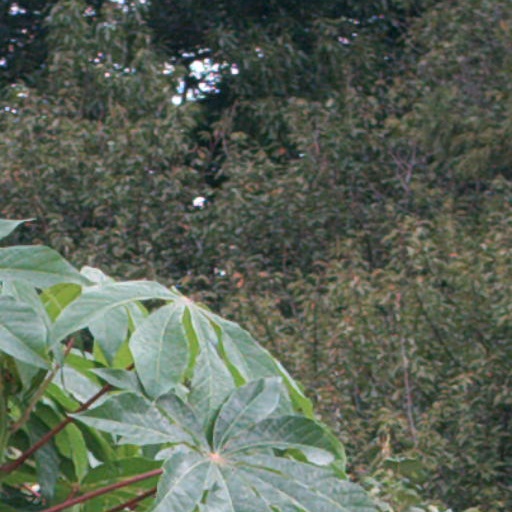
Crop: cassava